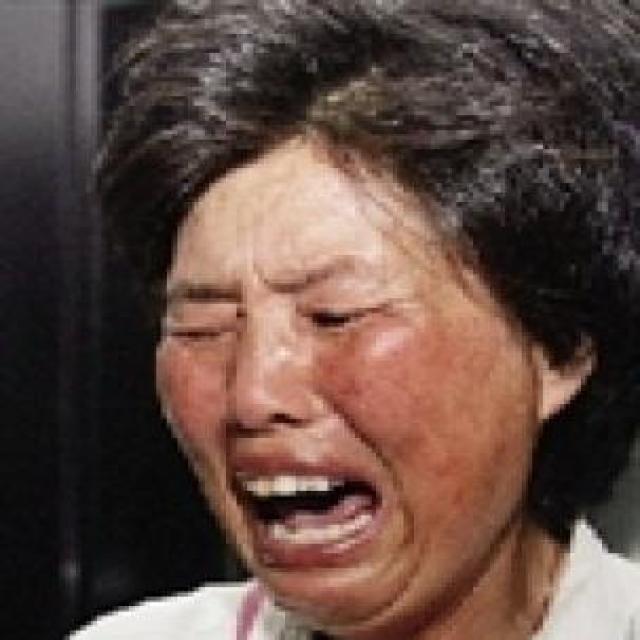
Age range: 65+